2019 Stop & Shop strike

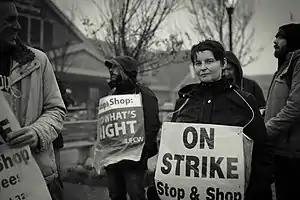
Workers on strike in Nantucket, Massachusetts

The 2019 Stop & Shop strike began on April 11, 2019, when approximately 31,000 workers, represented by United Food and Commercial Workers, walked off the job and began picketing Stop & Shop locations across New England, in the U.S. states of Massachusetts, Rhode Island, and Connecticut. The strike was in response to the company not agreeing after extensive negotiations to a contract which did not reduce employee pay and benefits. The strike ended ten days later on April 21.